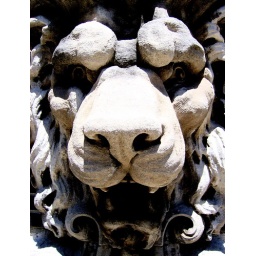
A lion face in Milwakee